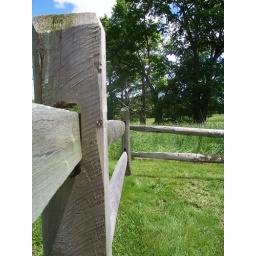
wooden fence in sugar hill/franconia NH.